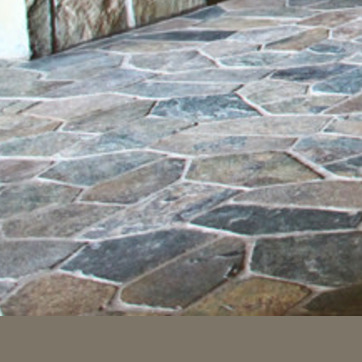
Material: stone